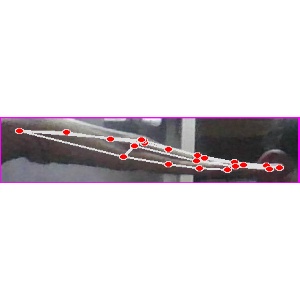
अक्षर: ज